Mannheim–Weinheim railway

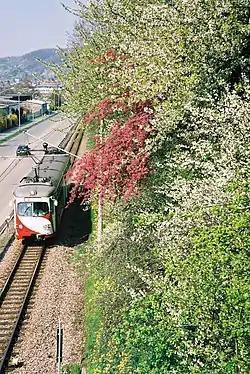
OEG train in Weinheim, near Rosenbrunnen station, before the double-track upgrade of the route along the mountain road ("Bergstraße")

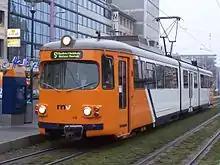
Car 112 in RNV livery

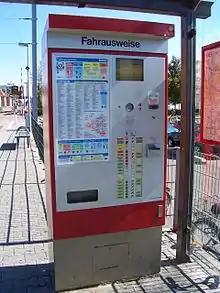
Ticket machine in Viernheim

Since the standardisation of line names of the Verkehrsverbund Rhein-Neckar (VRN) on 10 December 2006, the entire OEG route has been designated as line 5.